Edmund E. Goodwin House

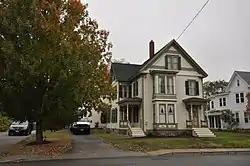

The Edmund E. Goodwin House is a historic house at 503 Main Street in Sanford, Maine. It was built in 1899 for Edmund Goodwin, a prominent local businessman, and is a well-preserved example of Queen Anne Victorian architecture. The house was listed on the National Register of Historic Places in 1975. It is owned by the Sanford Historical Society.